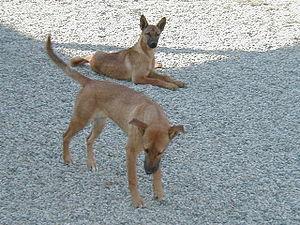
Un chien paria est à l'origine un chien semi-sauvage d'Inde. On désigne également ainsi aujourd'hui des chiens commensaux de l'homme, vivant non seulement en Inde, mais aussi dans l'ensemble de l'Asie, en Océanie, dans l'Est de l'Europe ou en Afrique. Ils sont apparentés aux chiens primitifs et sont tolérés dans l'entourage des humains, comme éboueurs ou comme aide occasionnelle pour la chasse, mais n'ont jamais été vraiment domestiqués. Exemples de synanthropie, de la même manière que le moineau domestique ou le rat qui vivent dans l'entourage des habitations, ces chiens errants se nourrissent principalement de restes, éventuellement de proies chassées ou de nourriture donnée par les humains.
Le Carolina Dog est un chien primitif nord-américain vivant, à l'origine, à l'état semi-sauvage dans les marais de Caroline du Sud ou de Géorgie. Il est également appelé North American Native Dog ou American Dingo ou encore Dixie Dingo.